The Tragedy of Arthur

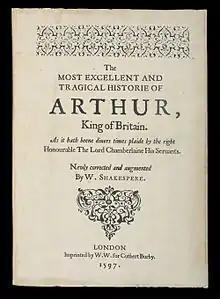
Title page for 1597 quarto of "The Tragedy of Arthur"

The Most Excellent and Tragical Historie of Arthur, King of Britain (more widely known as The Tragedy of Arthur) is a play, represented as having been written by William Shakespeare, uncovered in 2010 by Arthur Phillips. The first edition of it was published in 2011 by Random House. It tells the story of the legendary King Arthur, who is described in the Introduction to play's first edition by Phillips as "a charismatic, charming, egocentric, short-tempered, principled but chronically impulsive bastard." The play narrates his victories and failures as King of Britain.